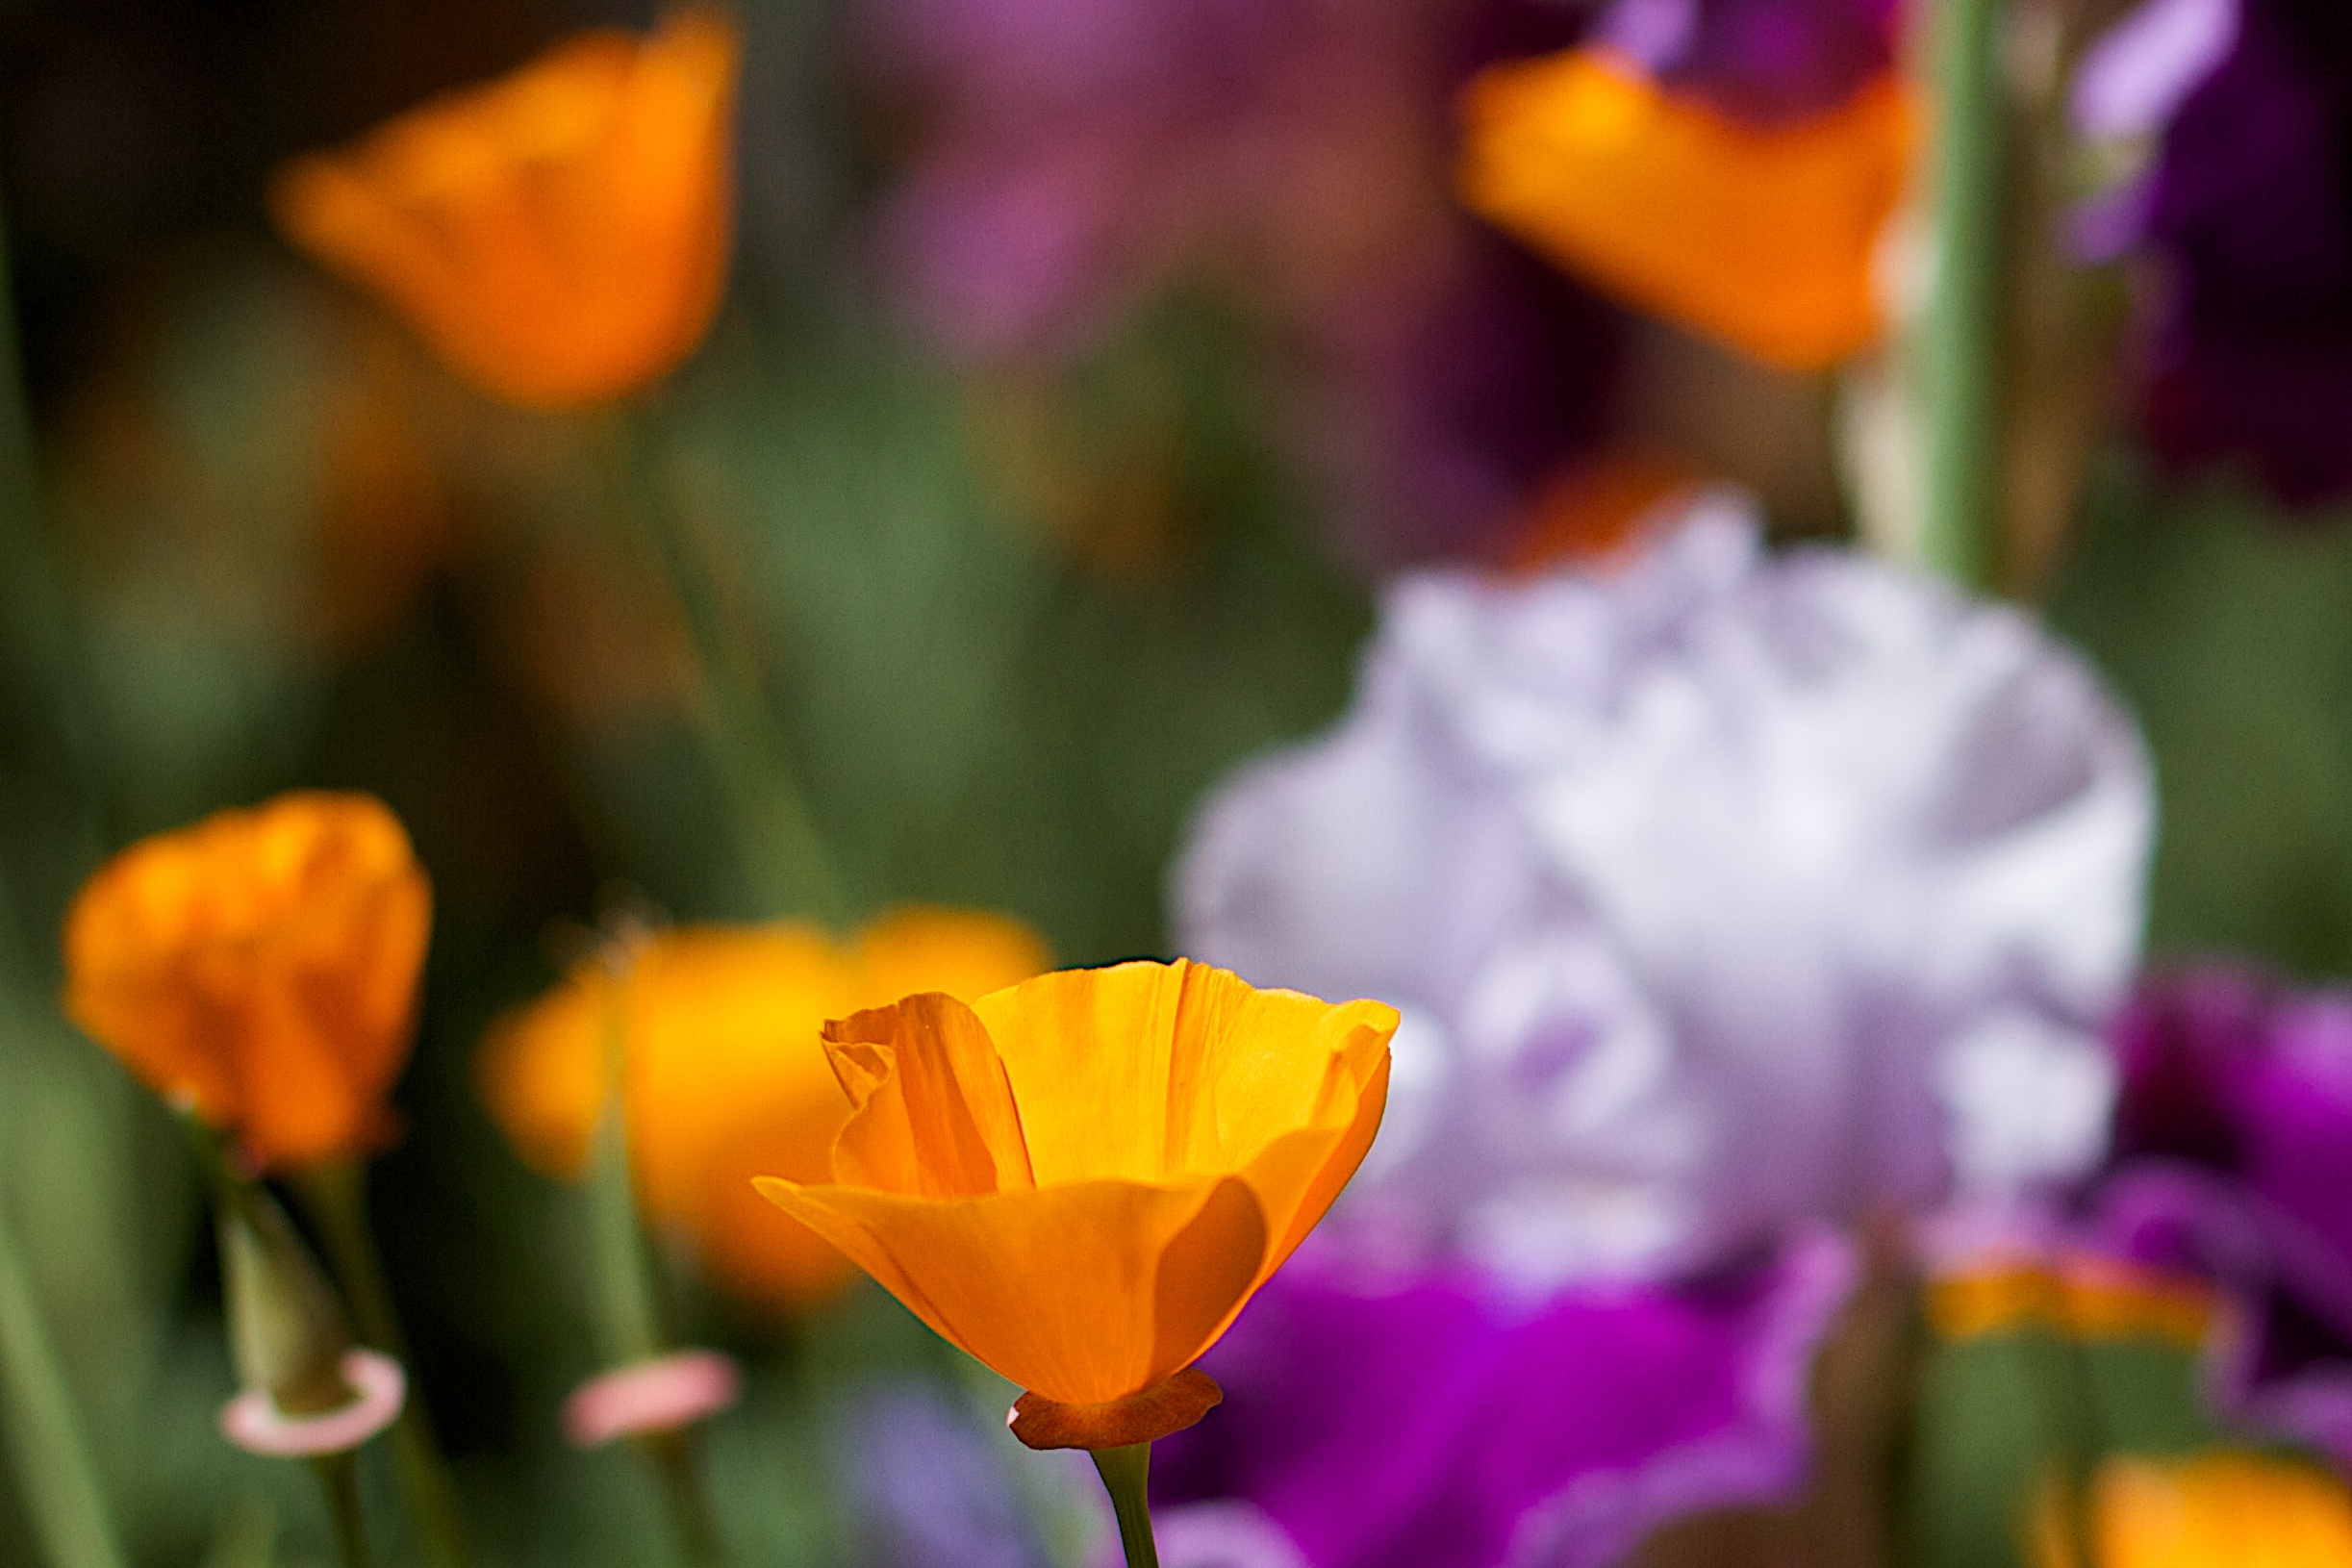
plant, flower, petal, tulip, yellow, flora, wildflower, crocus, 2014365, macro photography, flowering plant, plant stem, land plant